Mahjong Sisters

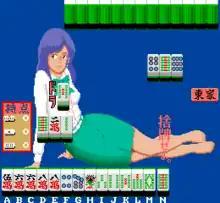
Gameplay screenshot

"Mahjong Sisters" is a tile-based japanese mahjong eroge game where players compete against three sisters with the main objective of winning the matches by getting the girls undressed. As far as gameplay goes, the game plays like other mahjong titles released at the time, as the goal of players is to take points from other players by drawing and discarding tiles until a winning hand is made.